Wawa (company)

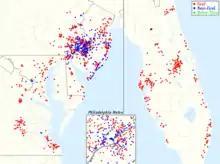
Wawa footprint as of January 2021

Wawa operates stores in Alabama, Delaware, Florida, Georgia, Indiana, Maryland, New Jersey, North Carolina, Ohio, Pennsylvania, Virginia, and Washington, D.C., with stores soon to open in Kentucky. Wawa's territory once stretched into Northern New Jersey, New York and Connecticut, but in the late 1990s, the decision was made to abandon the franchised stores in the New York metropolitan area, as it was too competitive. The abandoned stores were re-branded when they were sold to Krauszer's (in Connecticut) and a variety of other convenience retailers, but most are still recognizable as they retain their distinctive "Wawa" design. The company continued to operate numerous stores in Central Jersey and South Jersey, and re-entered North Jersey in 2010, when Wawa opened a new store in Parsippany. Wawa opened its 100th Super Wawa in New Jersey on October 12, 2012, in Woodbridge. Wawa moved farther into North Jersey opening in Kearny on January 11, 2013, and Lodi on October 4, 2013. The company plans to open five Wawas a year in North Jersey for the next 10 to 12 years.